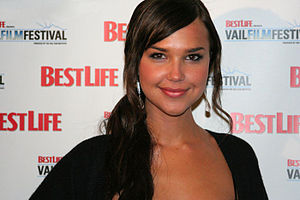
Arielle Kebbel
Arielle Caroline Kebbel er en amerikansk film og tv-skuespiller.